Church of la Asunción (Letur)

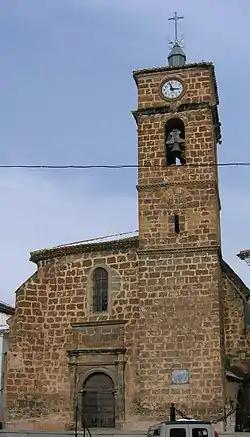

The Church of la Asunción (Spanish: "Iglesia Parroquial de la Asunción") is a church located in Letur, Spain. It was declared "Bien de Interés Cultural" in 1982.